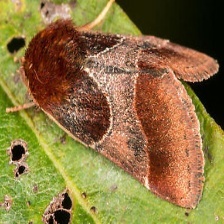
Species: ARCIGERA FLOWER MOTH